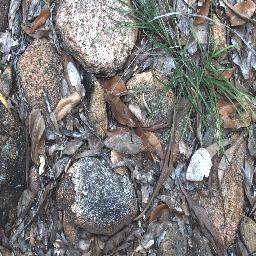
Label: negative